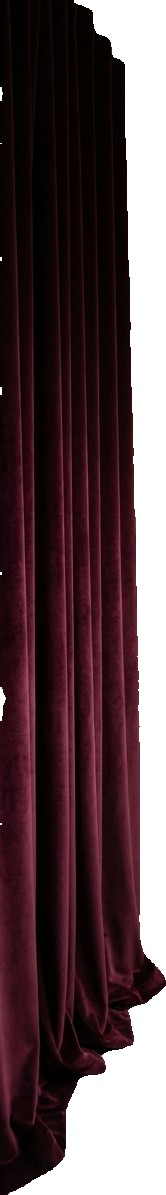
Surface category: curtain